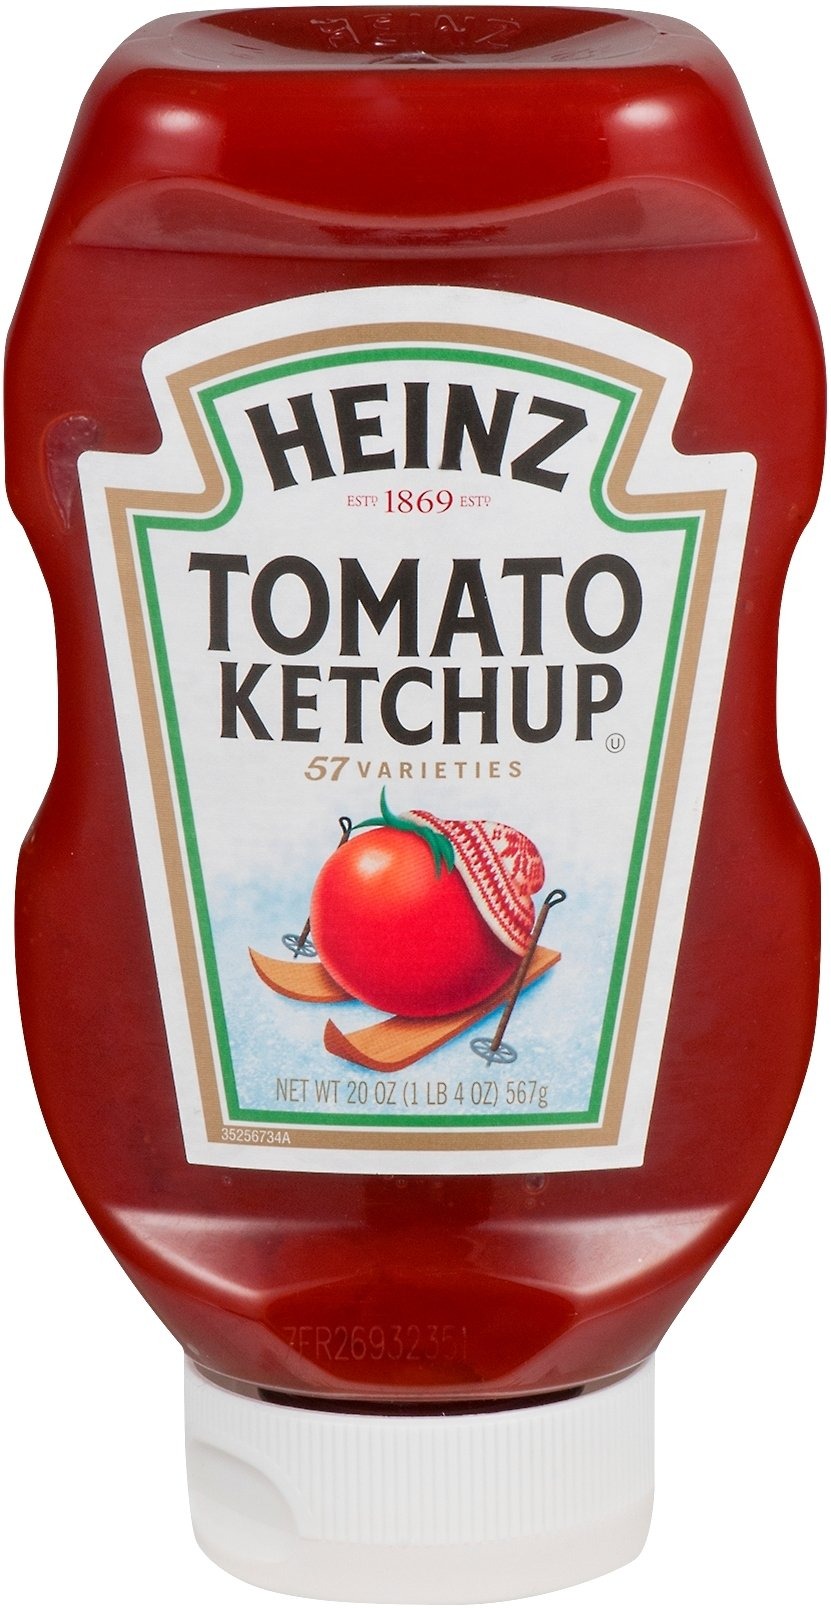
Item Name: Heinz Ketchup, 20 oz EZ Squeeze Bottle (Pack of 10)
Bullet Point 1: Gluten Free.
Bullet Point 2: Kosher.
Product Description: It’s the rich tomato taste that has made Heinz America’s Favorite Ketchup.
Value: 10.0
Unit: Count

Price: 2.99